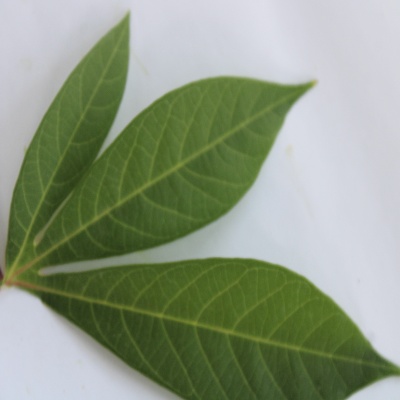
Crop: Cassava
Condition: healthy